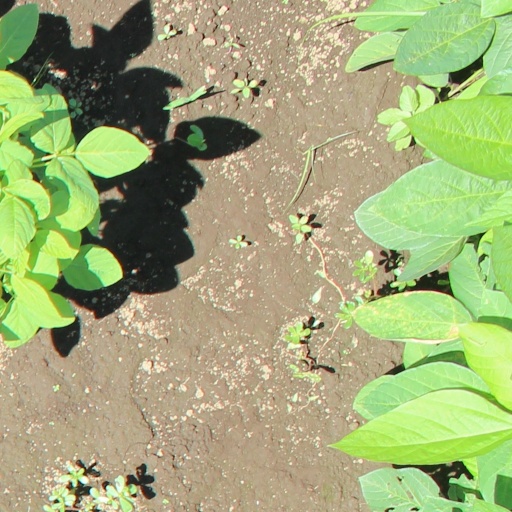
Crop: soybean